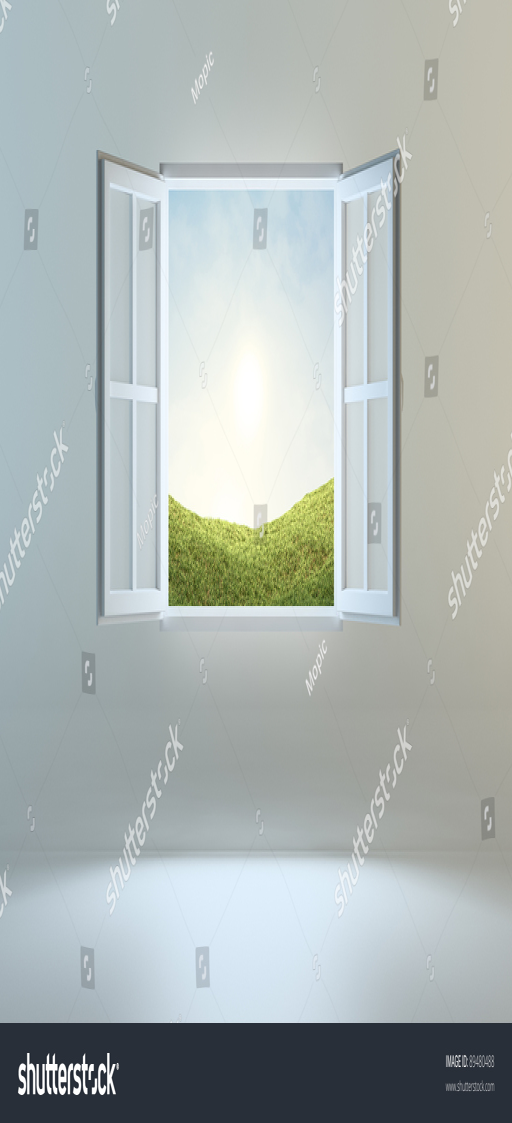
open window leading to another place